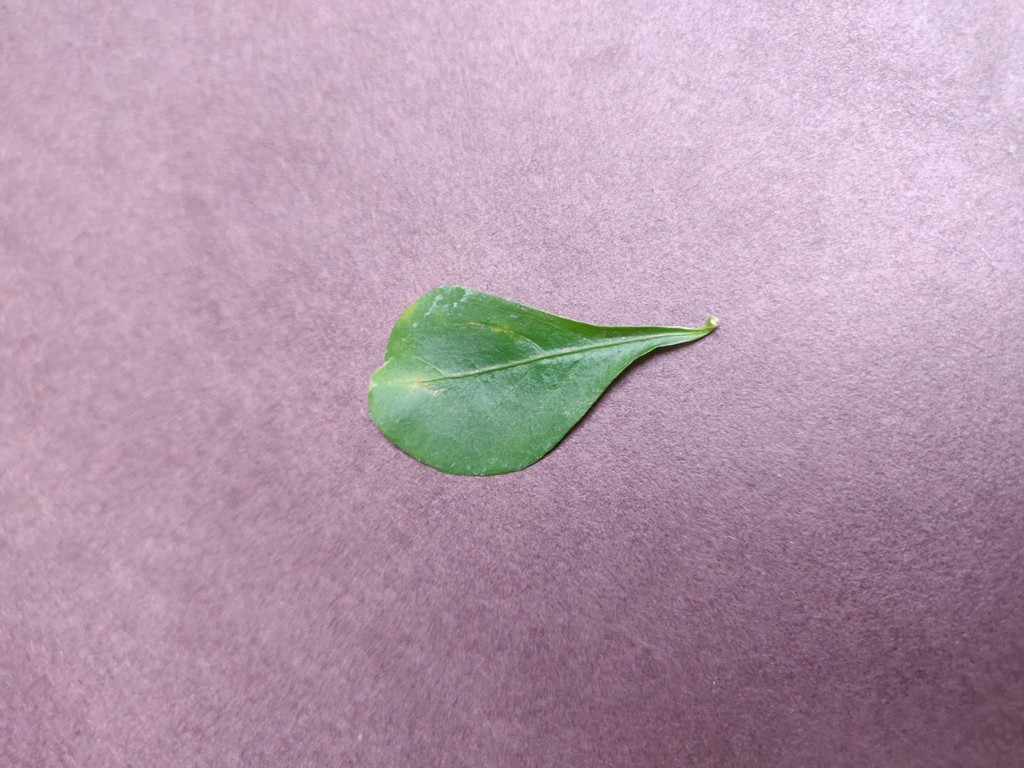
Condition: Unhealthy
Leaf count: single
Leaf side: front